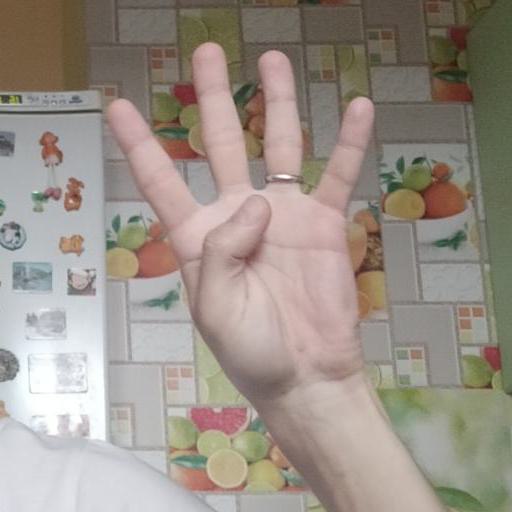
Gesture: four